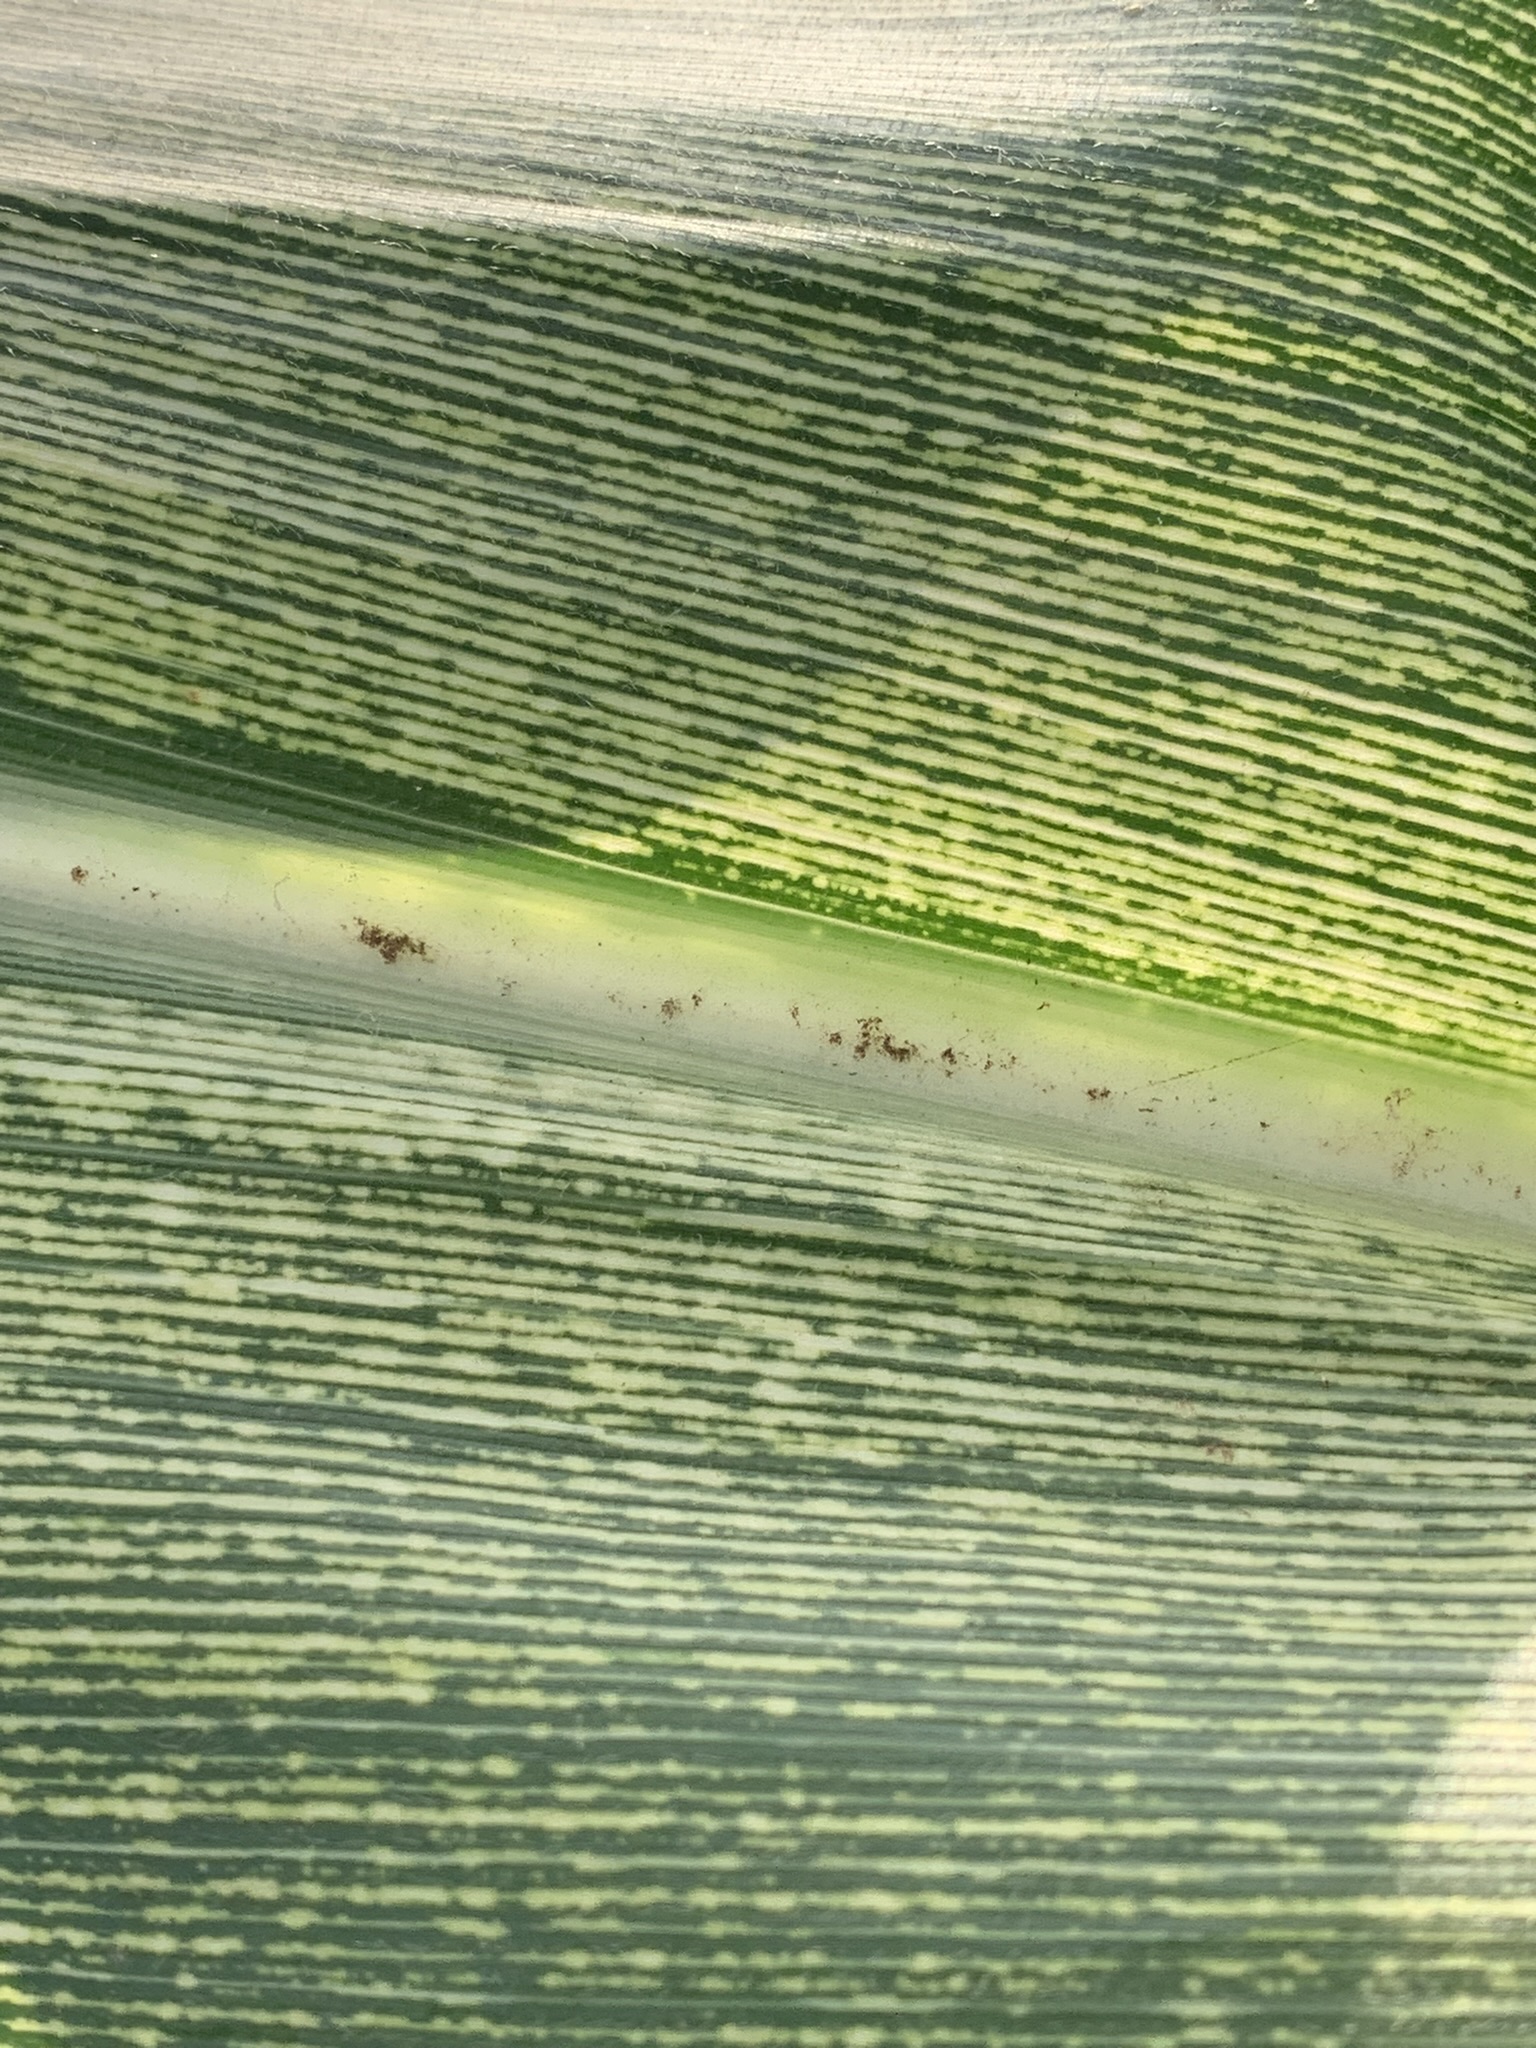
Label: MSV